Imperial Stars

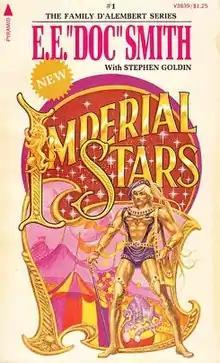
First edition

The Imperial Stars is a science fiction novel by Stephen Goldin expanded from a novella by E. E. "Doc" Smith. It is the first in a series of ten Family D'Alembert novels set in a future where humankind has expanded to the stars but reverted to an ancient feudal system of government in an advanced technological setting.